Green Mountain Lookout

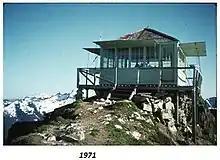
Lookout in 1971

The original structure was built in 1933 and was originally used as a fire lookout tower. Since its initial construction, the lookout has often been subjected to severe winter weather which has, on a number of occasions, caused structural damage requiring extensive repairs. In 1950, the roof was replaced and walls, windows, and doors were repaired after heavy snowfall damaged the building the previous winter.